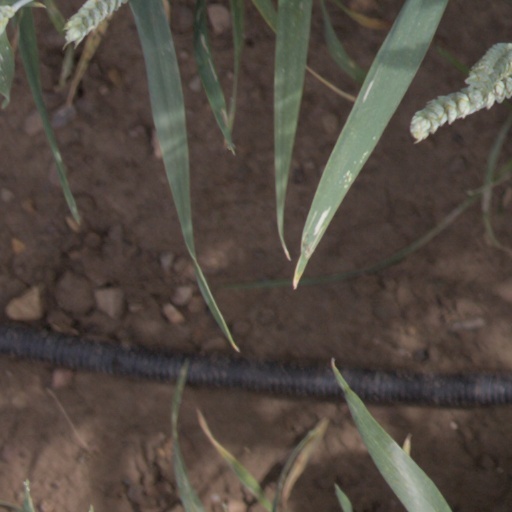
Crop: wheat